Julia Esquivel

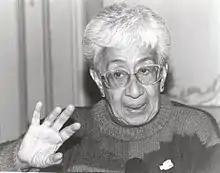

Julia Esquivel Velásquez (May 3, 1930 – July 19, 2019) was a Guatemalan poet, theologian and human rights activist.